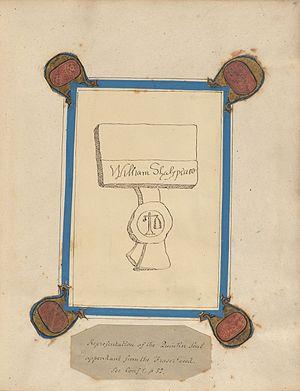
Samuel Ireland est un graveur, éditeur et collectionneur britannique du XVIIIᵉ siècle, mort en juillet 1800. Actif à Londres, il publie dans les années 1790 une série de récits de voyages illustrés par ses soins qui rencontrent un certain succès. Néanmoins, son nom est principalement associé à la découverte de prétendus documents inédits de William Shakespeare, en réalité des faux produits par son fils, William Henry Ireland. Bien qu'il soit tourné en dérision après la découverte du pot aux roses, Samuel Ireland affirme contre vents et marées croire en l'authenticité des pièces fabriquées par son fils, et ce, jusqu'à sa mort. Son rôle exact dans cette supercherie, victime ou complice, reste débattu.
William Henry Ireland est un faussaire britannique né le 2 août 1775 à Londres et mort le 17 avril 1835 dans cette même ville. Il défraie la chronique dans les années 1790 en présentant à son père, le graveur Samuel Ireland, des documents inédits concernant William Shakespeare, parmi lesquels des pièces de théâtre entièrement inédites. Le public s'emballe, mais la vérité finit par éclater : tous ces documents sont des faux réalisés par le fils Ireland. Après la révélation du scandale, il poursuit une carrière beaucoup moins notable d'écrivain et poète en Angleterre et en France, sans jamais renier la supercherie qui l'a brièvement rendu célèbre.